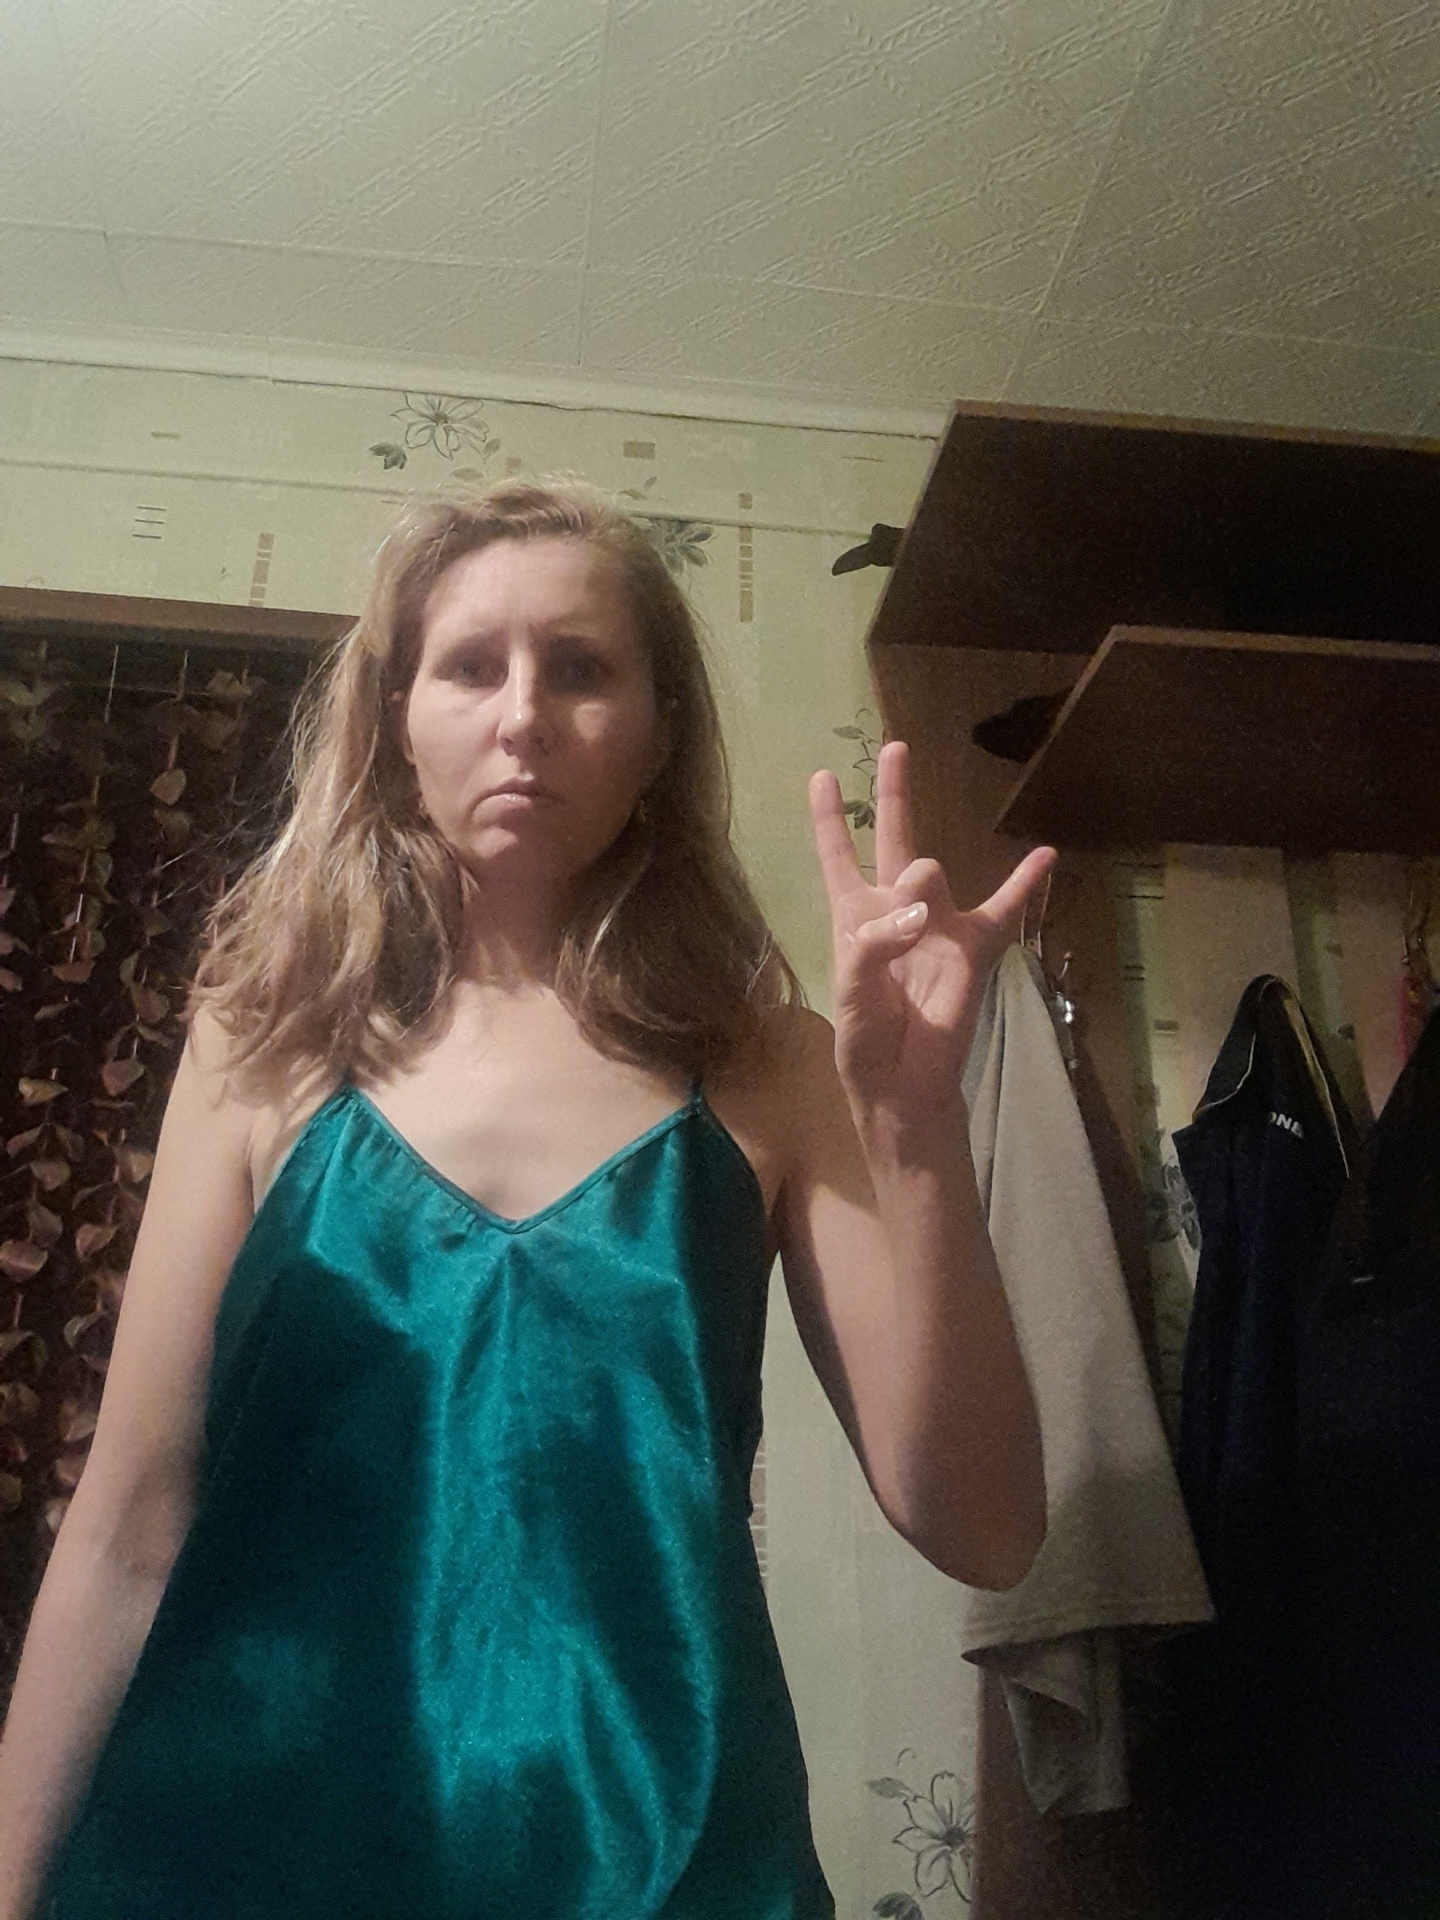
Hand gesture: three3